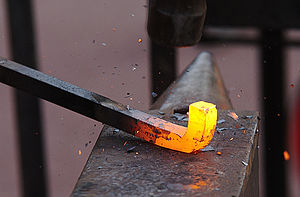
Termisk energi
Termisk stråling i det synlige spektrum ses i det varme metal. Termisk energi ville ideelt være den nødvendige mængde varme (energi), det kræves at varme metallet op til dets temperatur, men mændgen er ikke veldefineret, da der er mange måder et givent legeme kan opnå en given temperatur, og hver af disse kræver en forskellige mængde varme. Termisk energi er således ikke en stabil funktion.
Termisk energi bliver i daglig tale ofte kaldt varme eller varmeenergi. Det er en energiform, som ligger lagret i atomers og molekylers uordnede bevægelse. Den beskrives med SI-enheden joule J.